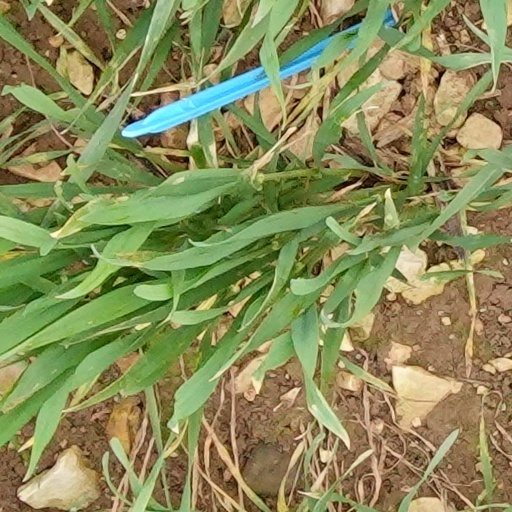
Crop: wheat